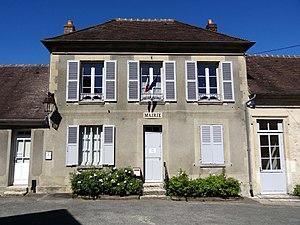
Vaudancourt - voir titre.
Vaudancourt est une commune française située dans le département de l'Oise, en région Hauts-de-France.